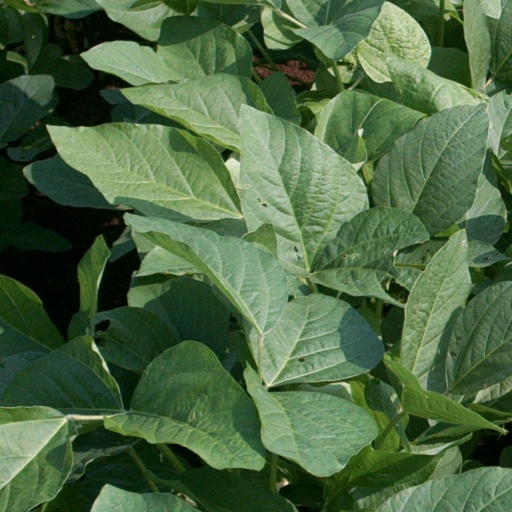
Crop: soybean